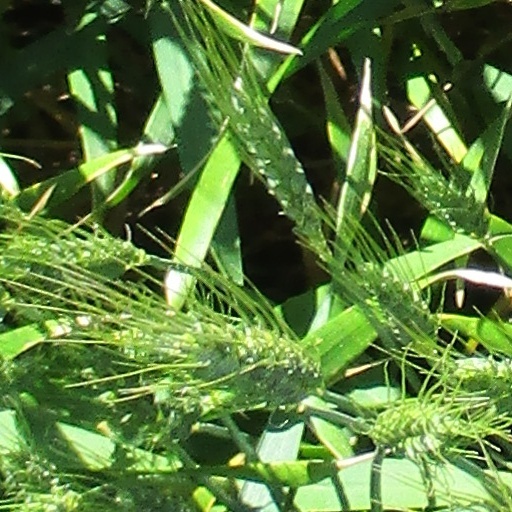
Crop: wheat